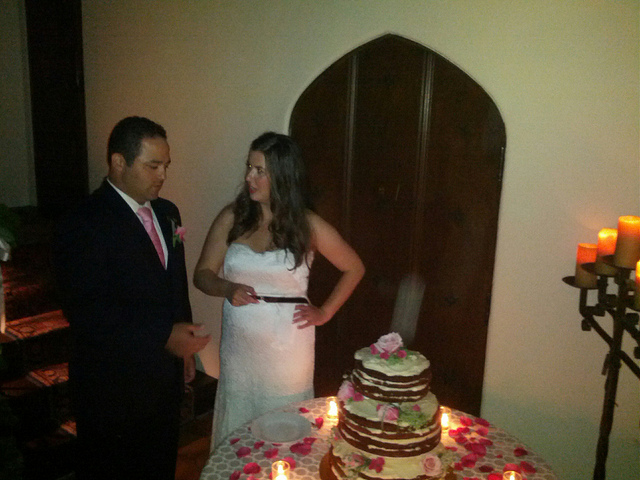
user: Given an image and a question. Answer the question in a short answer. Question: What do couples use the top layer of this for traditionally? Short Answer:
assistant: anniversary